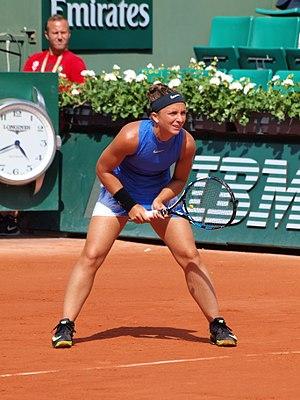
Sara Errani aux Internationaux de tennis de Roland Garros, le 31 mai 2017, dans son match contre Kristina Mladenovic.